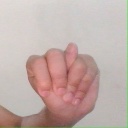
अक्षर: न